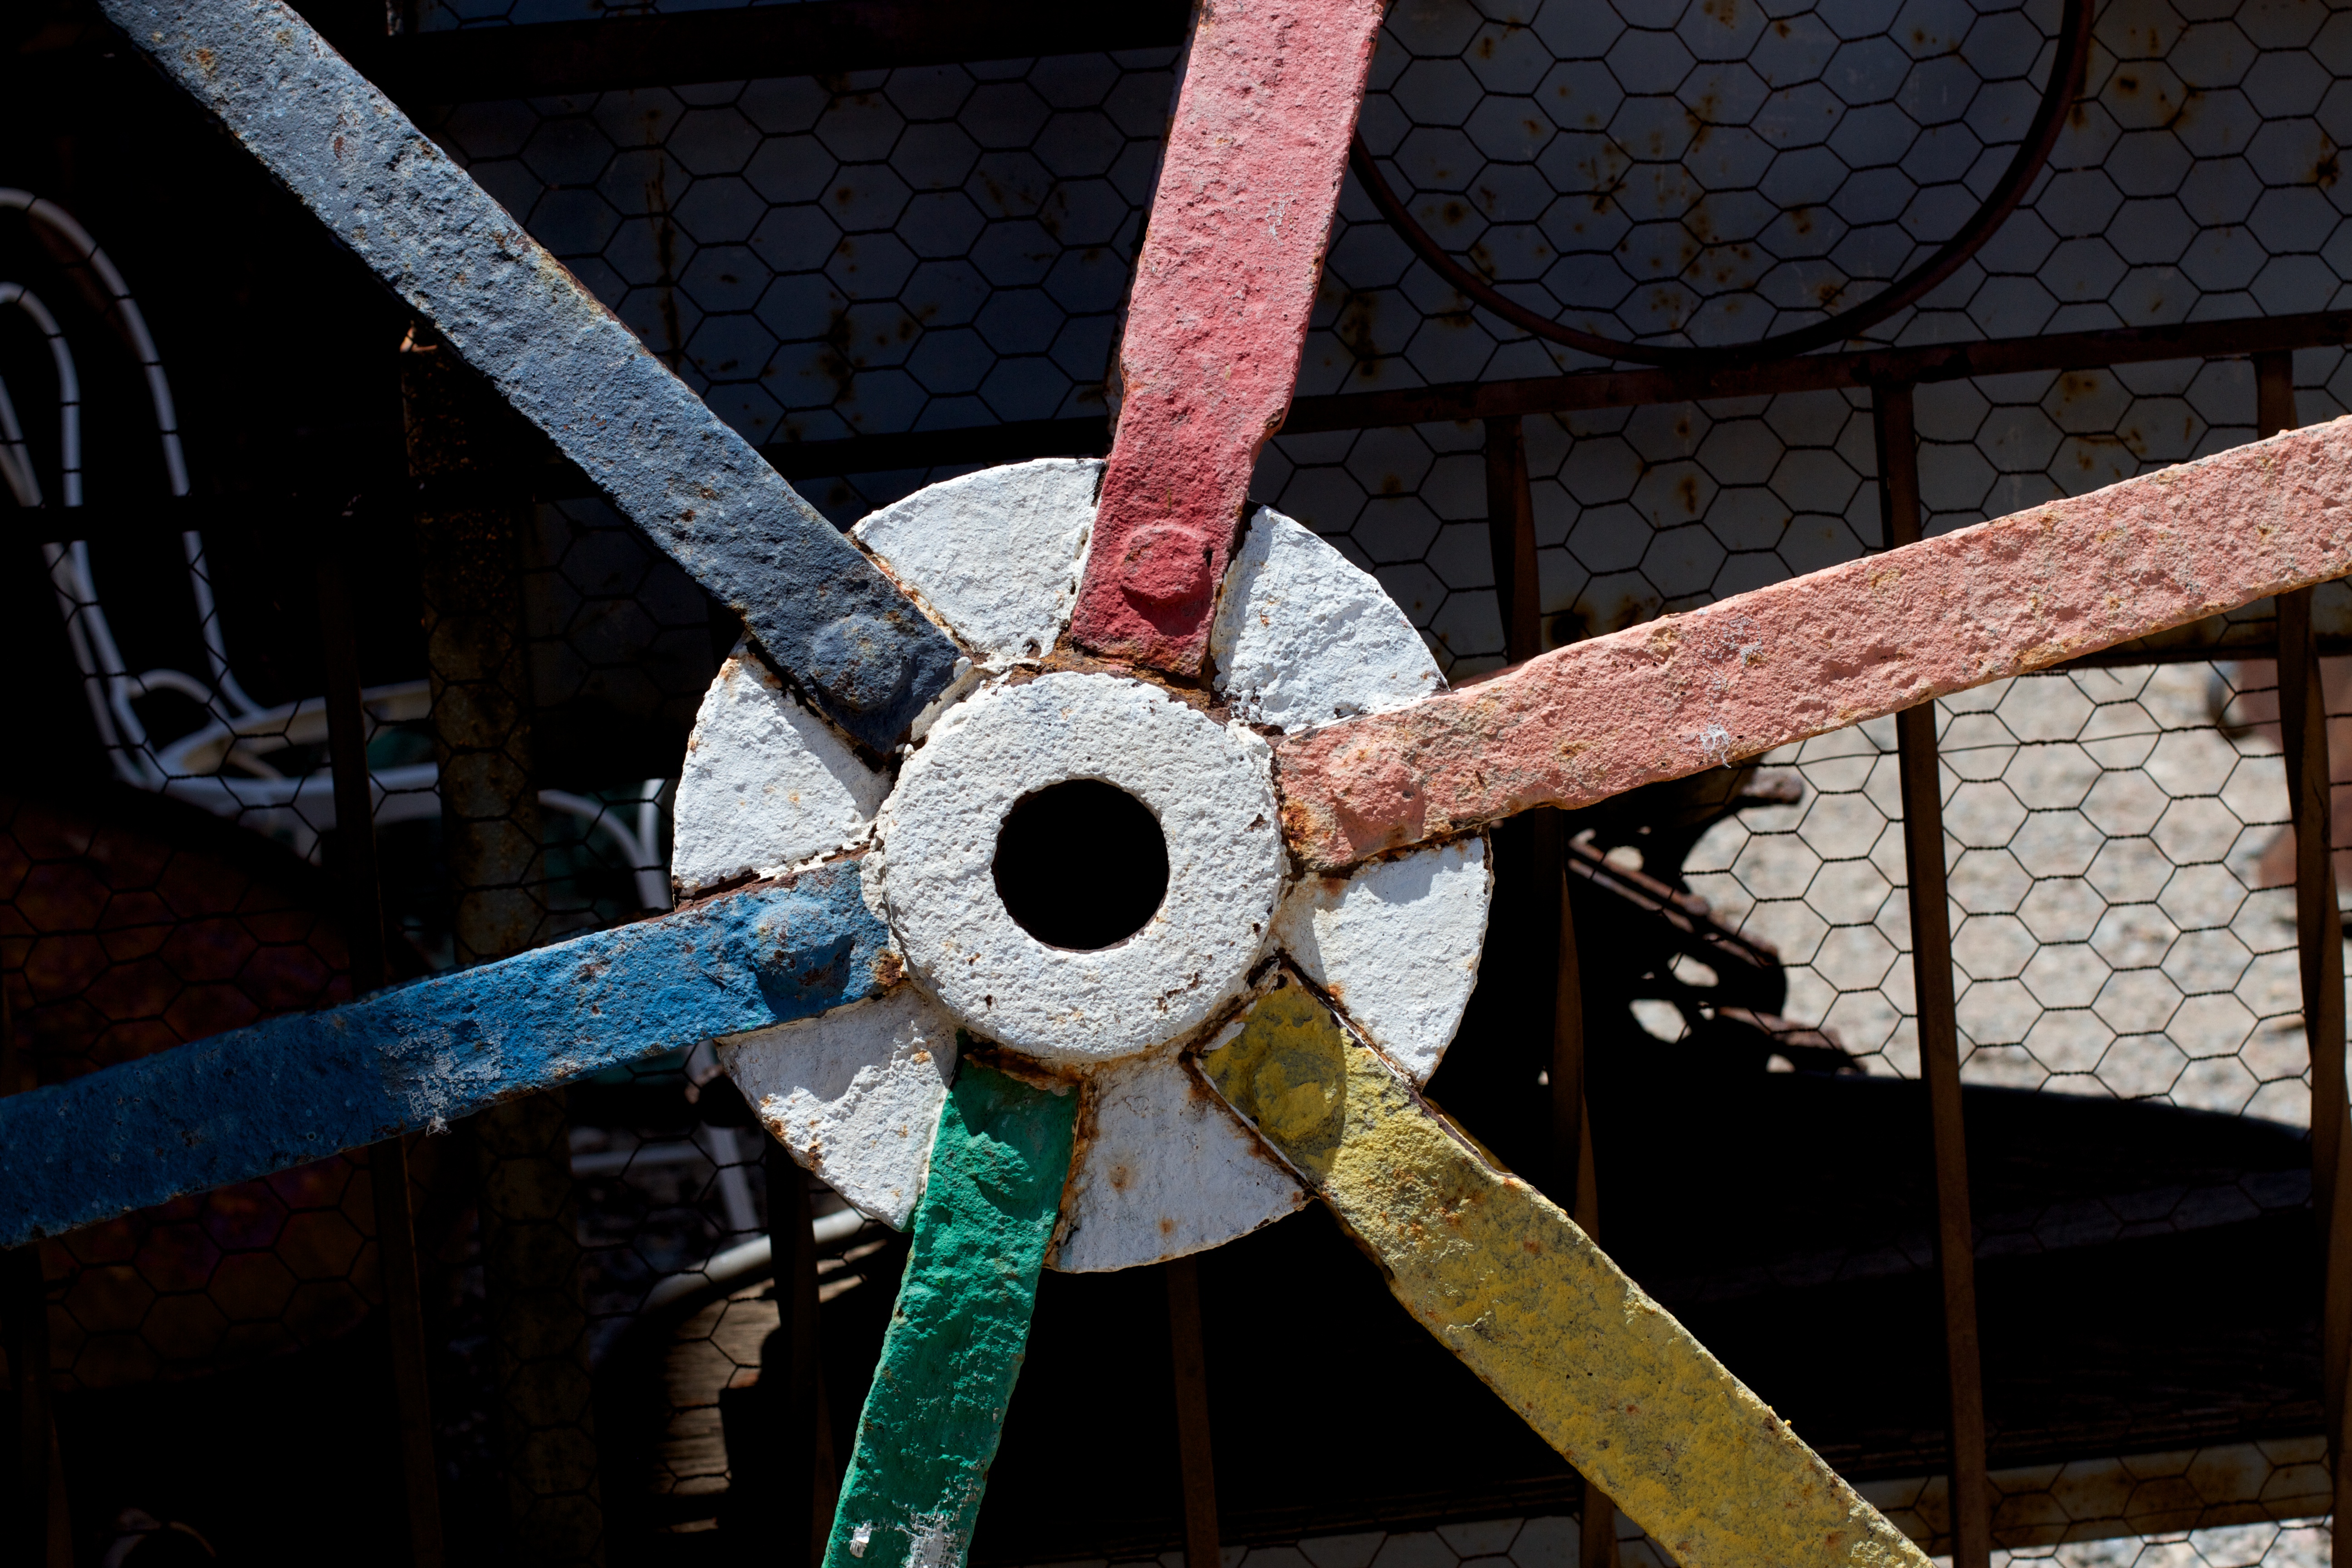
wheel, color, blue, iron